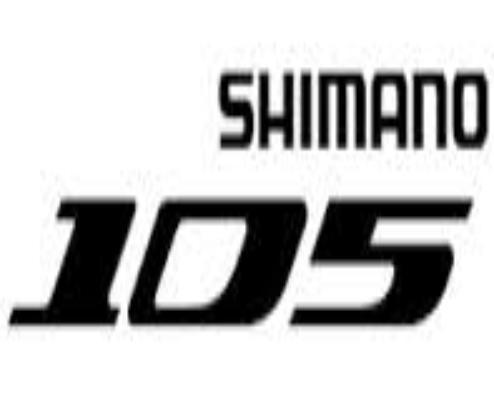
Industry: Others